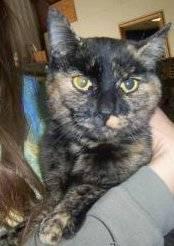
cat